Harmony Times Square

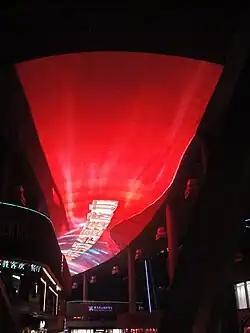
A part of the 500-meter long LED screen

Harmony Times Square is a business complex located in Suzhou Industrial Park, Suzhou, Jiangsu, China, close to the east bank of Jinji Lake. It occupies an area of 210,000 square meters. The square has become a landmark in Suzhou.